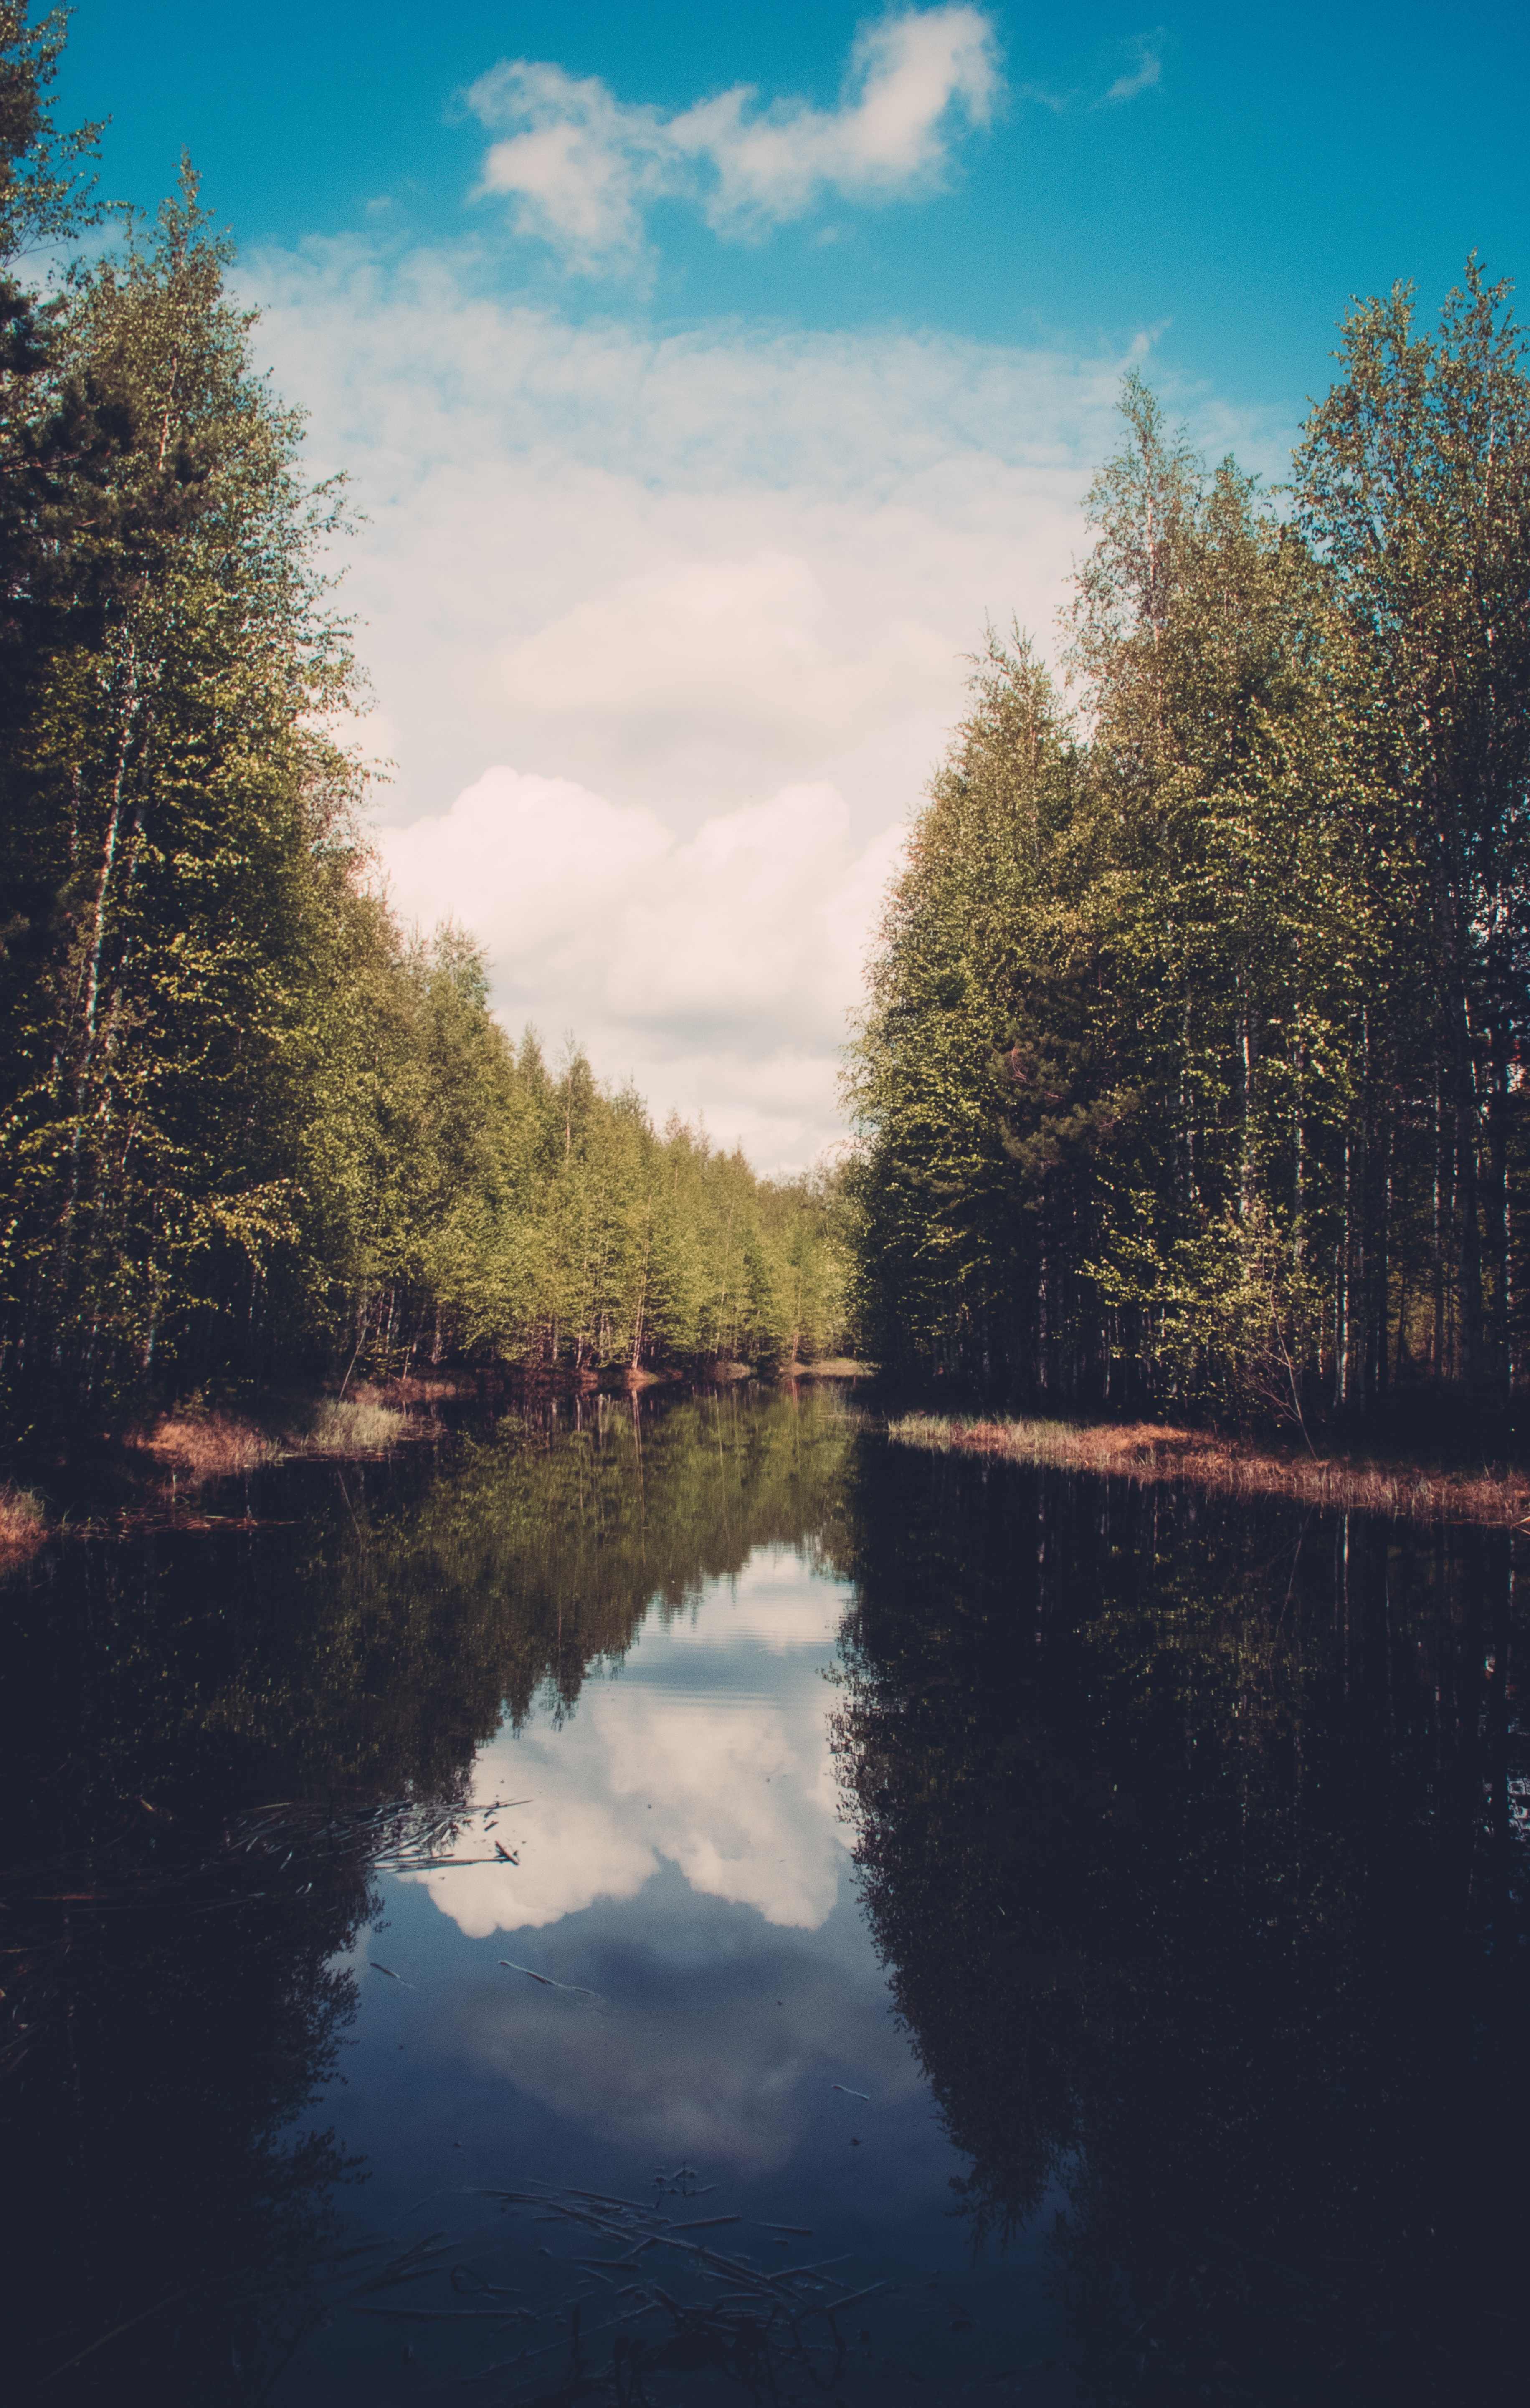
landscape, tree, water, nature, forest, cloud, sky, sunlight, morning, leaf, lake, dawn, river, canal, dusk, environment, foliage, evening, reflection, tranquil, scenic, peaceful, autumn, scenery, reservoir, season, waterway, body of water, ecology, trees, woods, landform, atmospheric phenomenon, woody plant